Joseon Navy

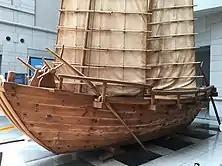
A fishing boat.

Sailors and military officials wear military uniforms ("kunbok"). The oarsmen, gunners, archers, marines wore black military robes ("hyeopsu" ) with white trimes. But the gunners, archers, and marines on deck wore light blue long sleeveless vests ("jeonbok"). Red vests representing master-at-arms and yellow vests for military bands. Commissioned officers (usually military yangban) wore a red and yellow military officials coat ("dongdari") for middle to high-ranking officers and red and blue "dongdari" for junior-ranking officers with a black "jeonbok" and a military belt ("jeondae"). During emergencies and wartime, officers, the naval officers and marines wore war clothing ("yungbok") with a ("cheolrik") distinguishing rank by color. Red "yungbok" with a blue military belt represents high-ranking officers. Blue "yungbok" with a red military belt represents mid-ranking officers. Black yungbok with a black military belt represents junior ranking officers and elite soldiers and cavalry. High and middle-ranking officers wore hats called "jeonrip". Sailors and officers of low-rank wore hats called "beonggeoji" or "jukeon".